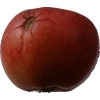
Label: Apple 17